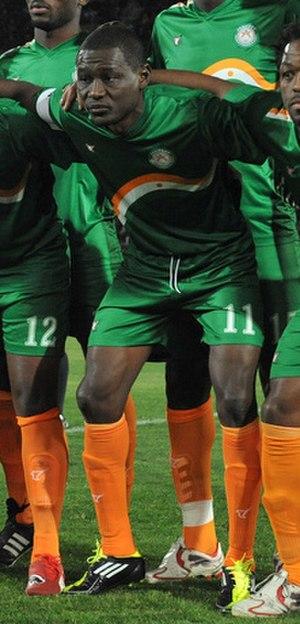
équipe du Niger en 2011
Alhassane Dante Issoufou est un footballeur du Niger. Il joue pour l’équipe nationale du Niger.